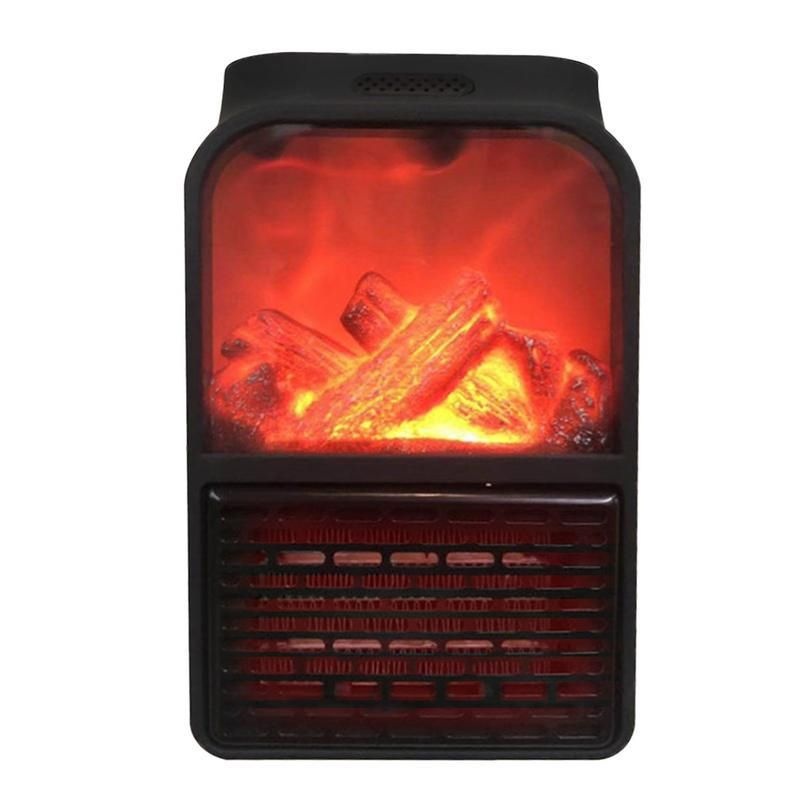
Aeroterma portabila Flame Heater 500 W cu 2 niveluri temperatura si display digital
Descriere Caracteristici generale: Numele produsului: Ventilator incalzitor Material: ABS ignifug, ignifug nailon + PP Greutate produs: cu cutie de culori: aproximativ 545g Tensiune: 220V-240V Dimensiune cutie de culoare: aproximativ 12 * 10 * 17.5cm/4.72*3.94*6.89 in Dimensiune produs: aproximativ 11.5*9.5*16.5cm/4.53*3.74*6.50 in Functia de sincronizare: Da Control de la distanta: cu telecomanda Greutate: aproximativ 650g Putere nominala: 900 W Metoda de incalzire: cablu incalzire electrica Se aplica zona: mai mica de 10m 2 Nivel de control viteza: Doua niveluri Zona de maxima Incalzire: 20m2or mai putin Metoda de alimentare cu aer: nici o lama de fan de cotitura fara cap agitare Modul de operare: mecanice de tip Culoare: Negru. Caracteristici : 1. Incalzitor de puternic si compact 2. Util pentru 10 metri patrati 3. Controler de temperatura reglabila 4. 900 Watt, potrivite pentru orice soclu 5. Tehnologie termica din ceramica
Brand: MagDiscount.ro
Category: Home & Garden > Household Appliances > Climate Control Appliances > Space Heaters